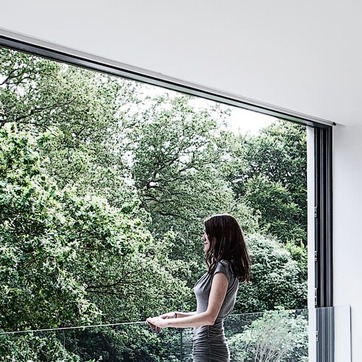
Material: foliage